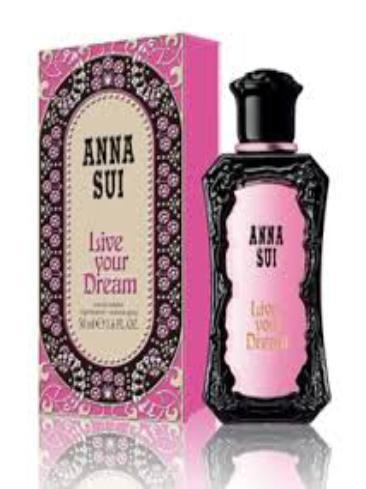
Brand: Anna Sui
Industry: Clothes